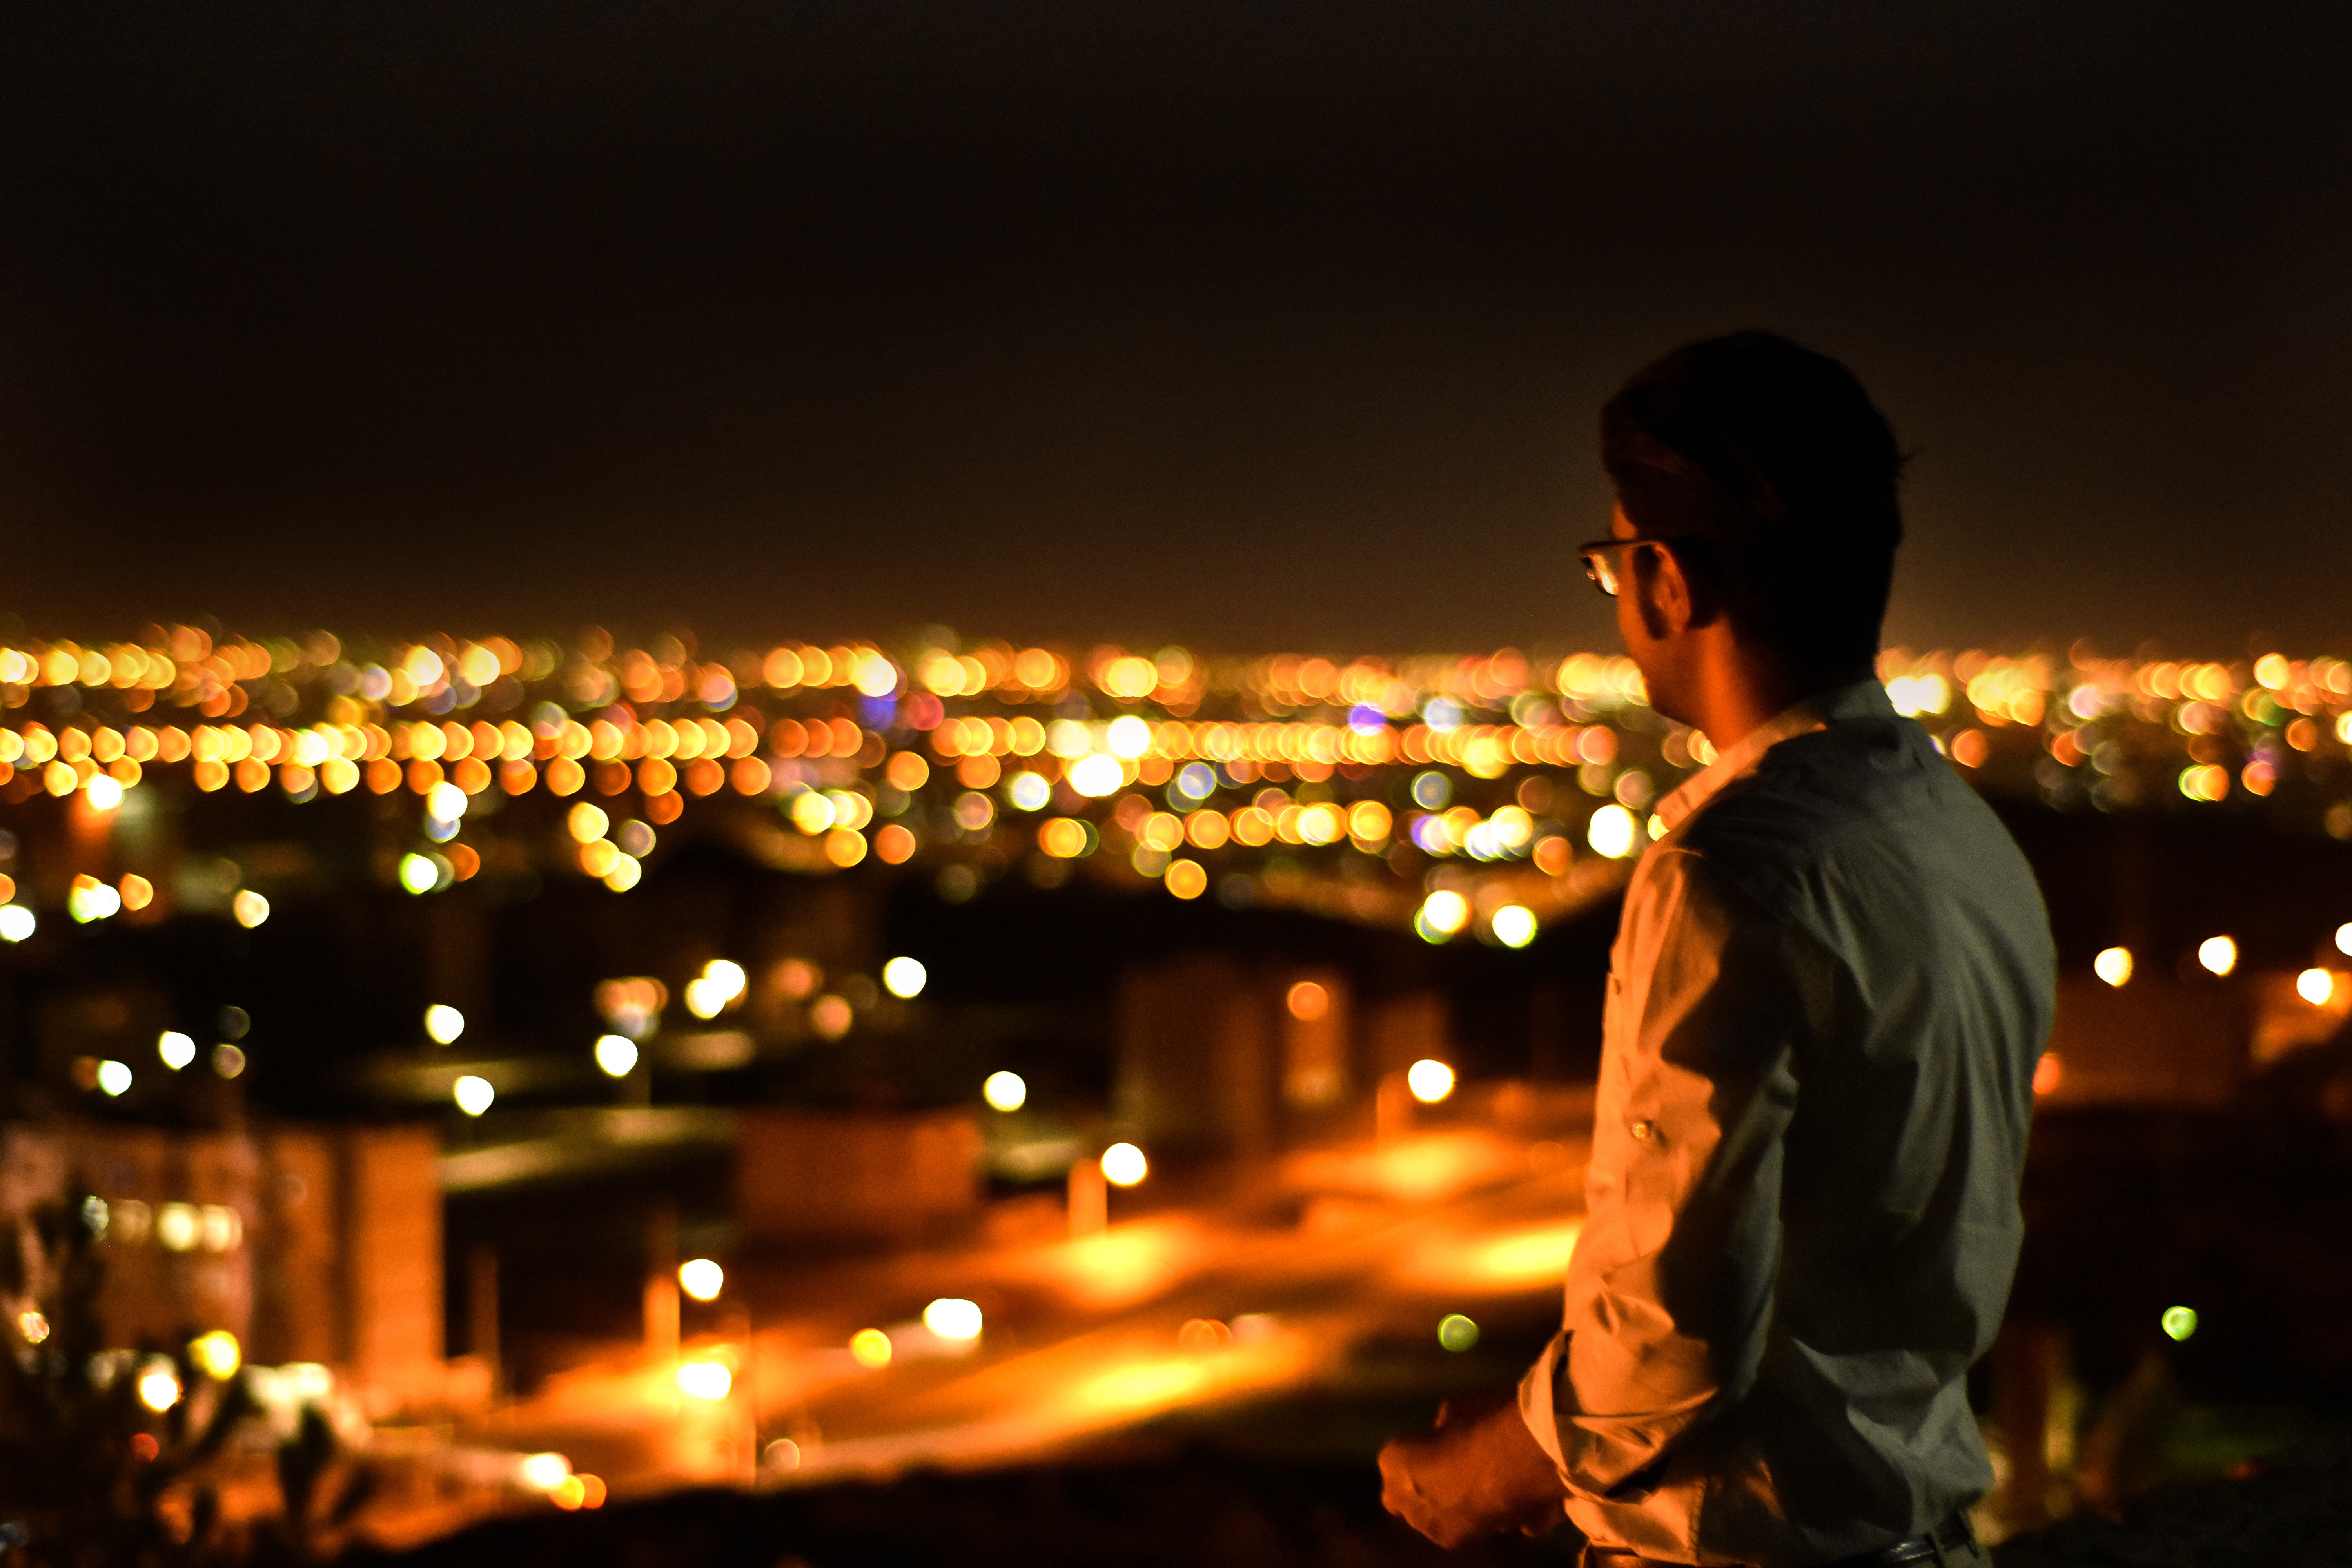
light, night, dusk, evening, reflection, darkness, lighting